Ray County Poor Farm

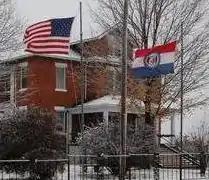
Ray County Poor Farm, December 2011

Ray County Poor Farm, also known as Ray County Historical Society and Museum, is a historic poor farm located at Richmond, Ray County, Missouri. It was built in 1909–1910, and is a two-story, Y-shaped brick building encompassing contains approximately 14,400 square feet of space. It was originally used to house and care for the poor and indigent. It currently houses a local history museum.